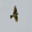
Label: bird